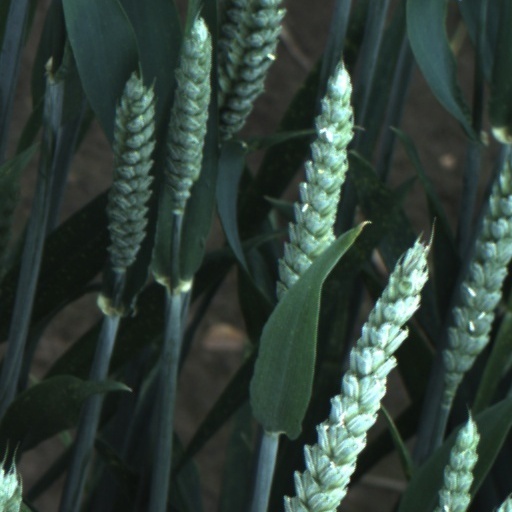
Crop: wheat